Manbij

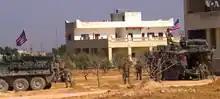
United States special operations forces near Manbij, acting as advisors to the Syrian Democratic Forces, March 2017

The Arameans called the city "Mnbg" (Manbug). Manbij was part of the kingdom of Bit Adini and was annexed by the Assyrians in 856 BC. The Assyrian king Shalmaneser III renamed it Lita-Ashur and built a royal palace. The city was reconquered by the Assyrian king Tiglath-Pileser III in 738 BC. The sanctuary of Atargatis predates the Macedonian conquest, as it seems that the city was the center of a dynasty of Aramean priest-kings ruling at the very end of the Achaemenid Empire; two kings are known, 'Abyati and Abd-Hadad. The fate of Abd-Hadad is not known but the city came firmly under the Macedonian empire, and prospered under the rule of the Seleucids who made it the chief station on their main road between Antioch and Seleucia on the Tigris. The temple was sacked by Crassus on his way to meet the Parthians (53 BC). The coinage of the city begins in the 4th century BC with the coins of the priest-kings followed by the Aramaic series of the Macedonian and Seleucid monarchs. They show Atargatis either as a bust with mural crown or as riding on a lion. She continues to supply the chief type even during imperial Roman times, being generally shown seated with the tympanum in her hand. Other coins substitute the legend Θεάς Συρίας Ιεροπολιτόν "Theas Syrias Ieropoliton" within a wreath.